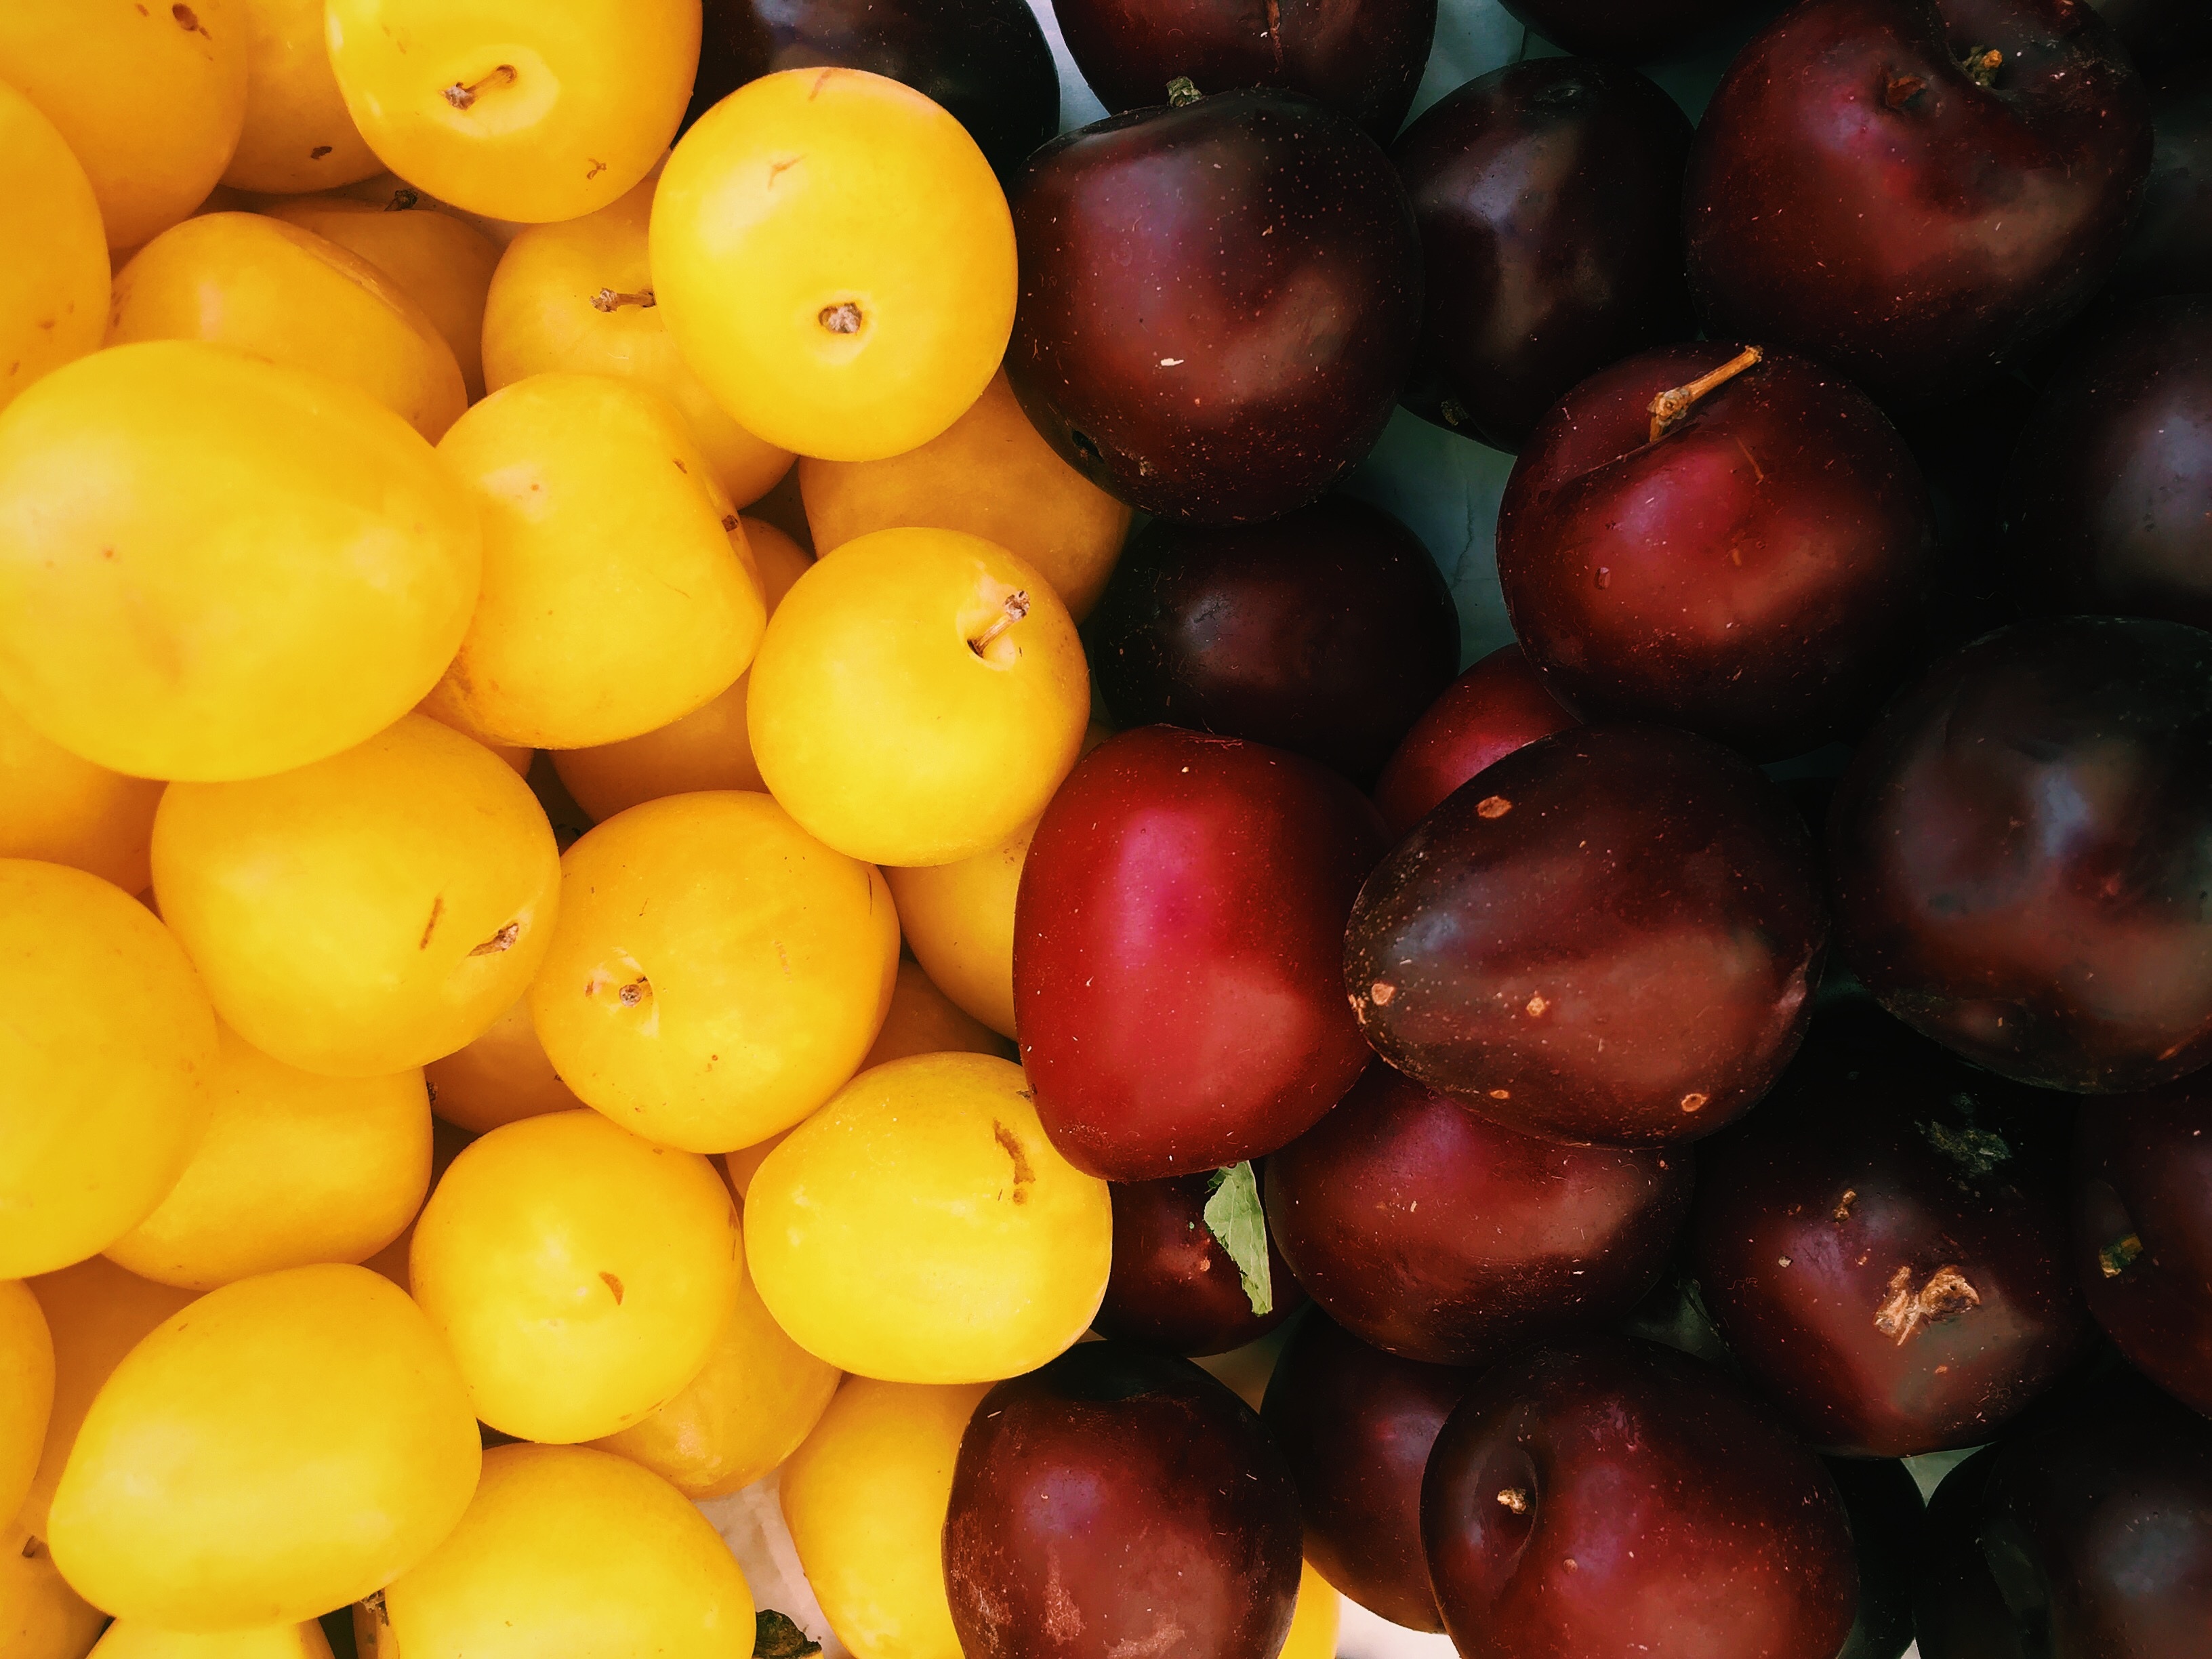
plant, fruit, flower, food, produce, flowering plant, rose family, land plant